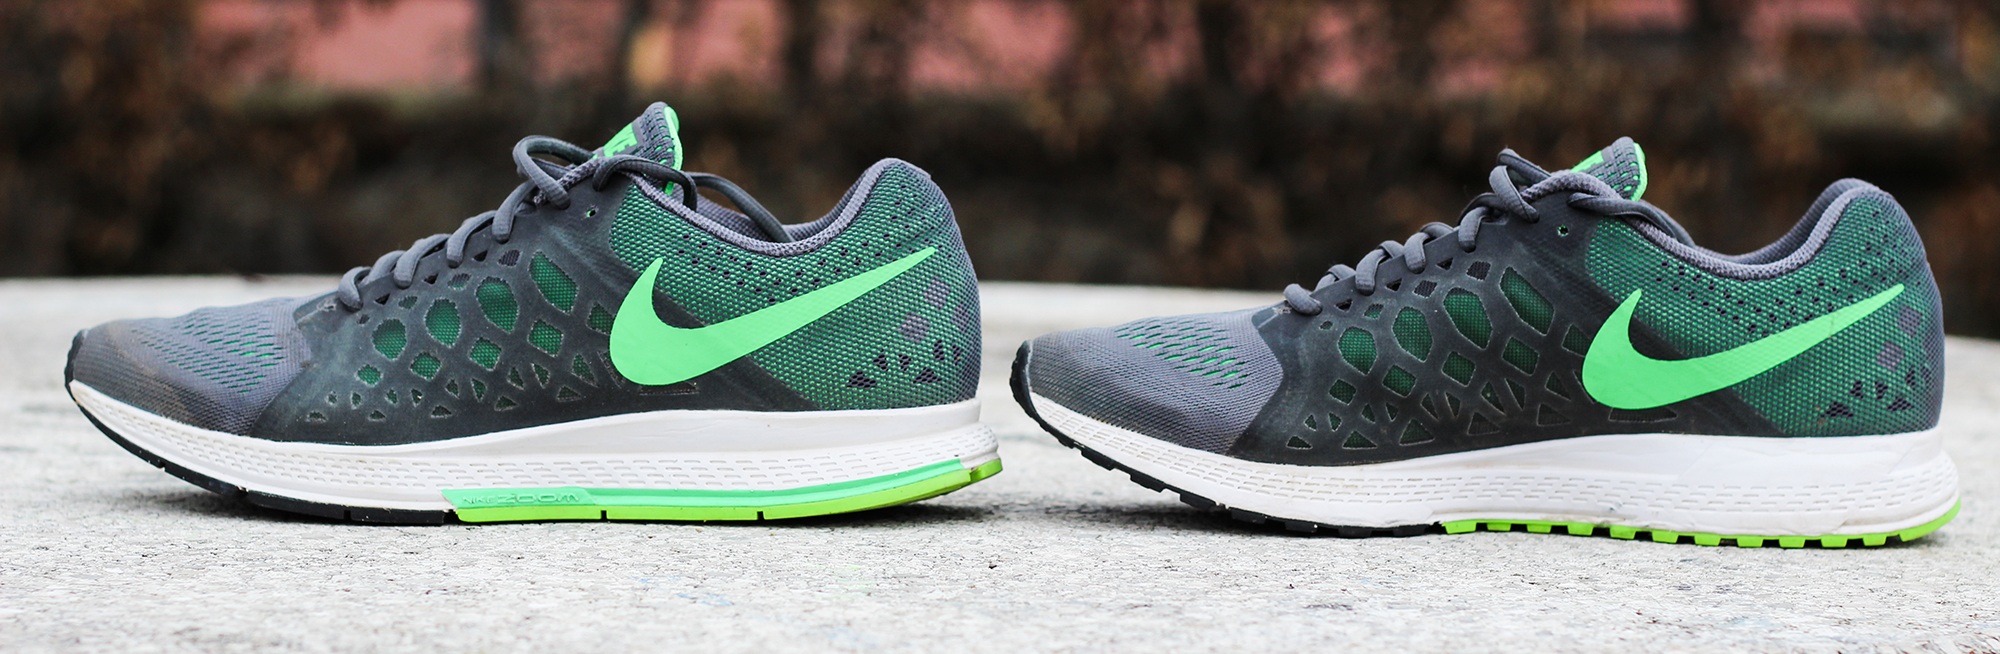
shoe, white, run, green, basketball, foot, nike, blue, yellow, running shoe, sneakers, footwear, of course, pegasus, intoxicated, nike free, cross training shoe, captain run